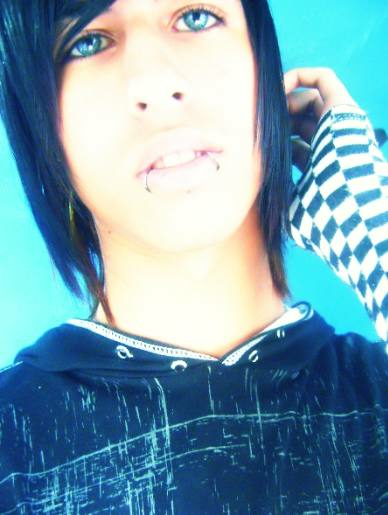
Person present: Yes